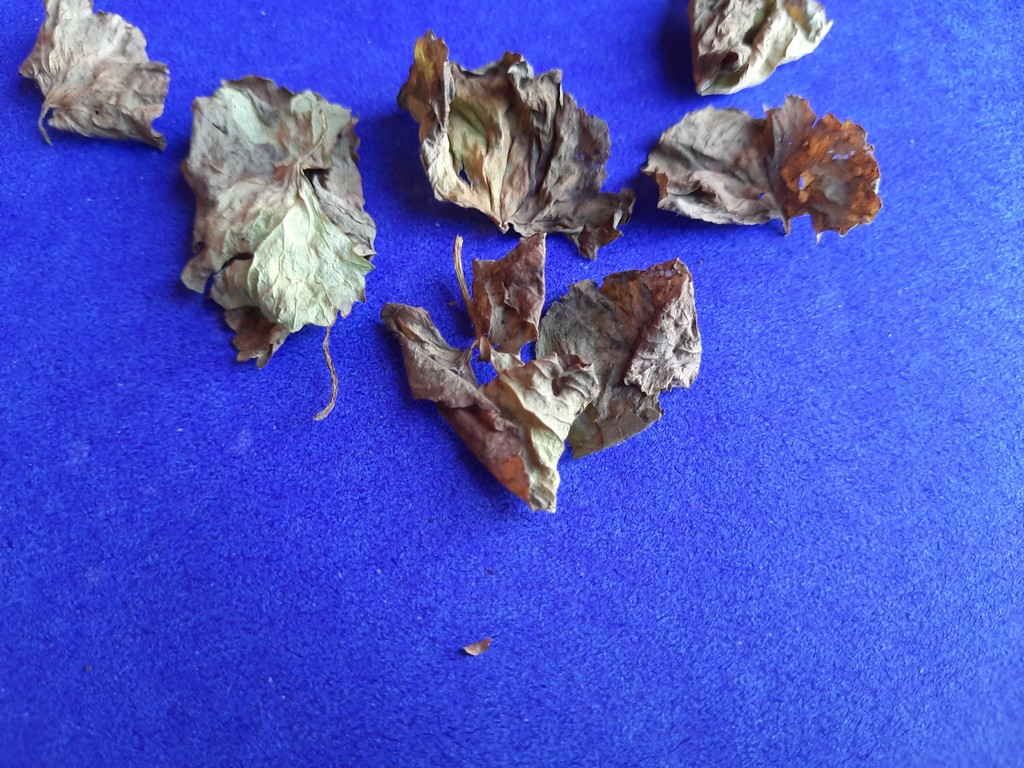
Label: Dried